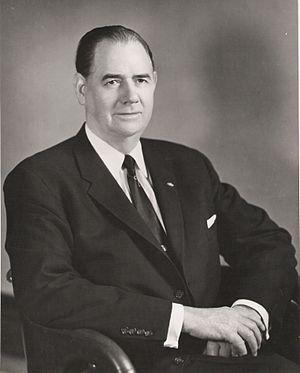
Depuis l'indépendance des États-Unis, l'État de Caroline du Sud élit deux sénateurs, membres du Sénat fédéral.